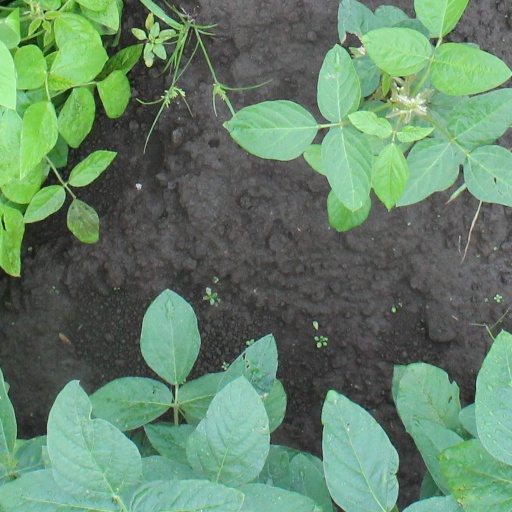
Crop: soybean